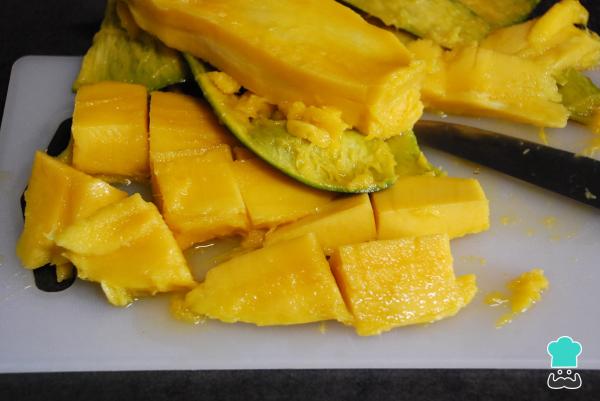
Aparte, pela el mango y corta en pedazos del mismo tamaño de las fresas y la carne. Para esta receta de brochetas de solomillo con fruto hemos usada la variedad conocida como manga, esta es mucho más dulce y jugosa, así que no te desesperes si te cuesta un poco picarla, recuerda que lleva una semilla muy grande en el centro, así que te recomiendo cortar los lateral y de allí sacar los trozos.